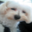
Label: dog